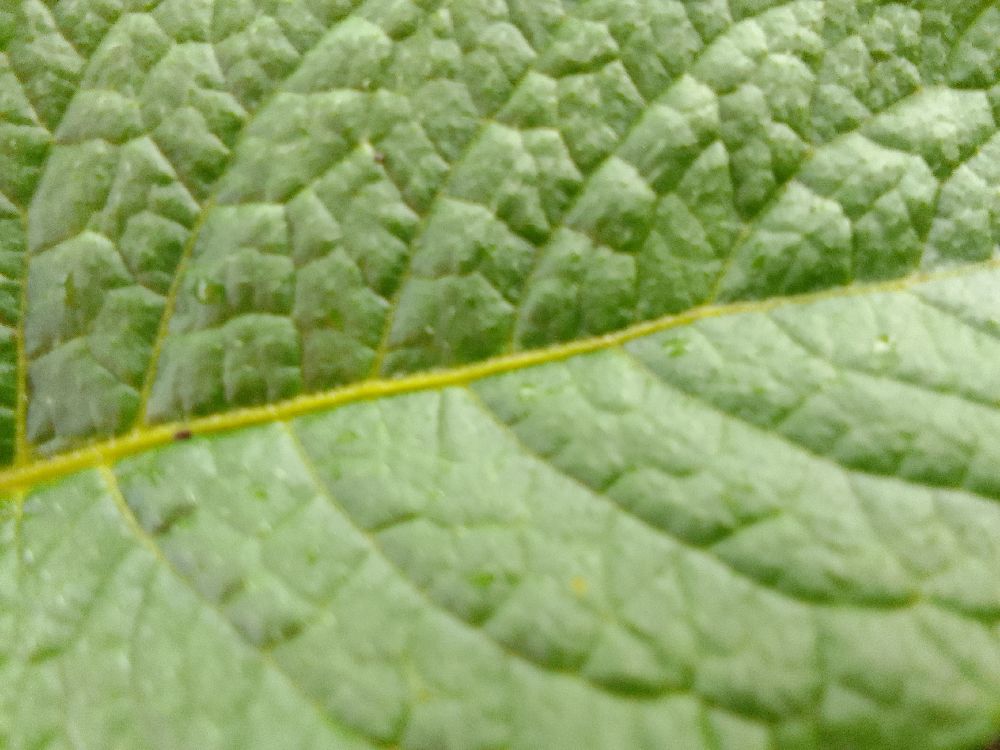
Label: Healthy